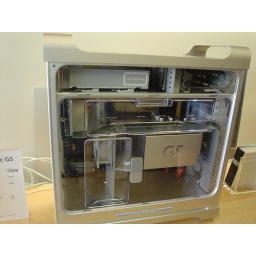
you know whats funny, the plastic door isnt just for looks. It's really in a G5 when you buy it